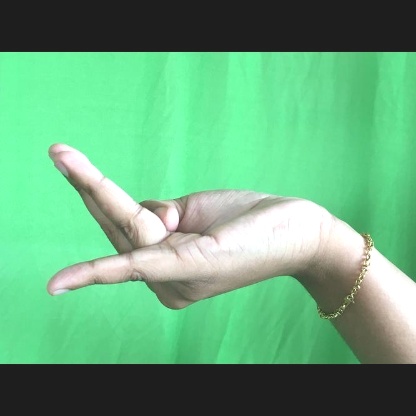
Mudra: Chaturam